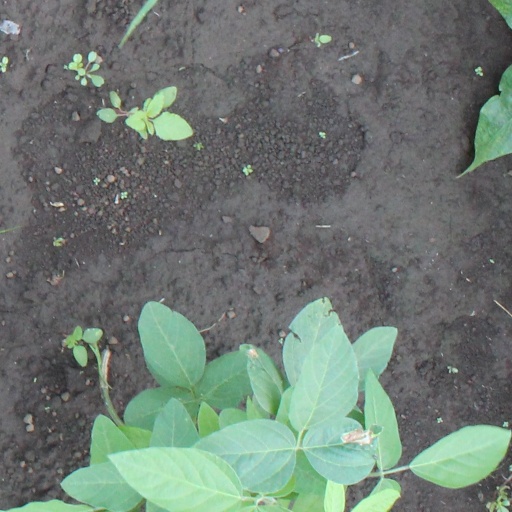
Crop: soybean